Djelal ed-Din Korkmasov

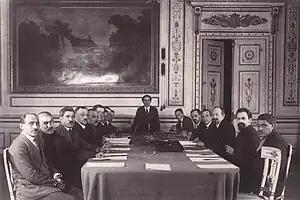
The signing of the Treaty of Moscow. Korkmasov is located in the centre.

Djelal ed-Din Aselder oğlu Korkmasov was born on 1 October 1877 in the village of , in the Dagestan Oblast of the Russian Empire to a family of Kumyk nobles (""). His maternal grandfather had been a murid to anti-colonial uprising leader Imam Shamil, while his paternal grandfather fought under Shamil's Caucasian Imamate, being sent into internal exile and executed after the failure of the uprising. His father, Aselder-Hajji, was an officer in His Imperial Majesty's Own Escort and an employee of the colonial bureaucracy in Dagestan Oblast. He later left the bureaucracy due to his opposition to Russian rule and became a housekeeper.